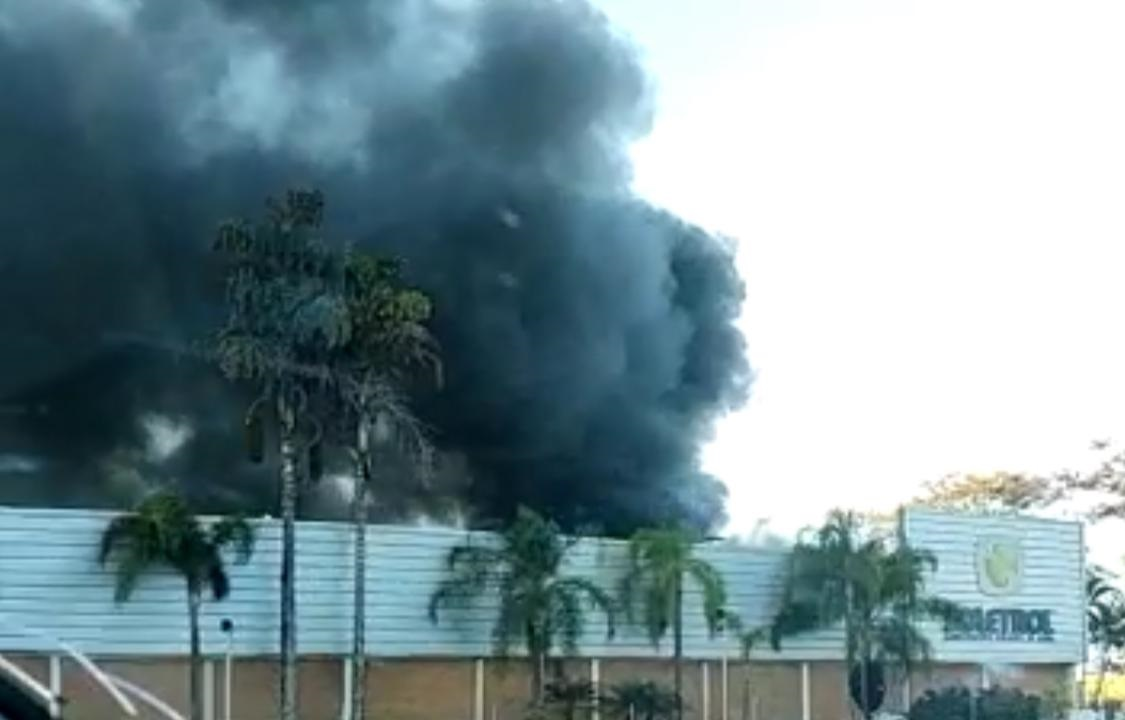
Fire: no
Smoke: yes